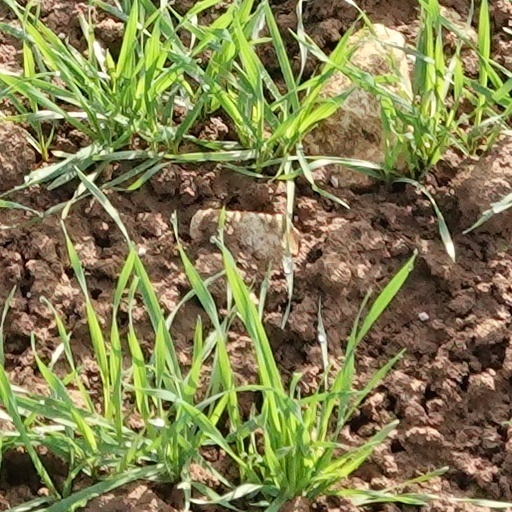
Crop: wheat